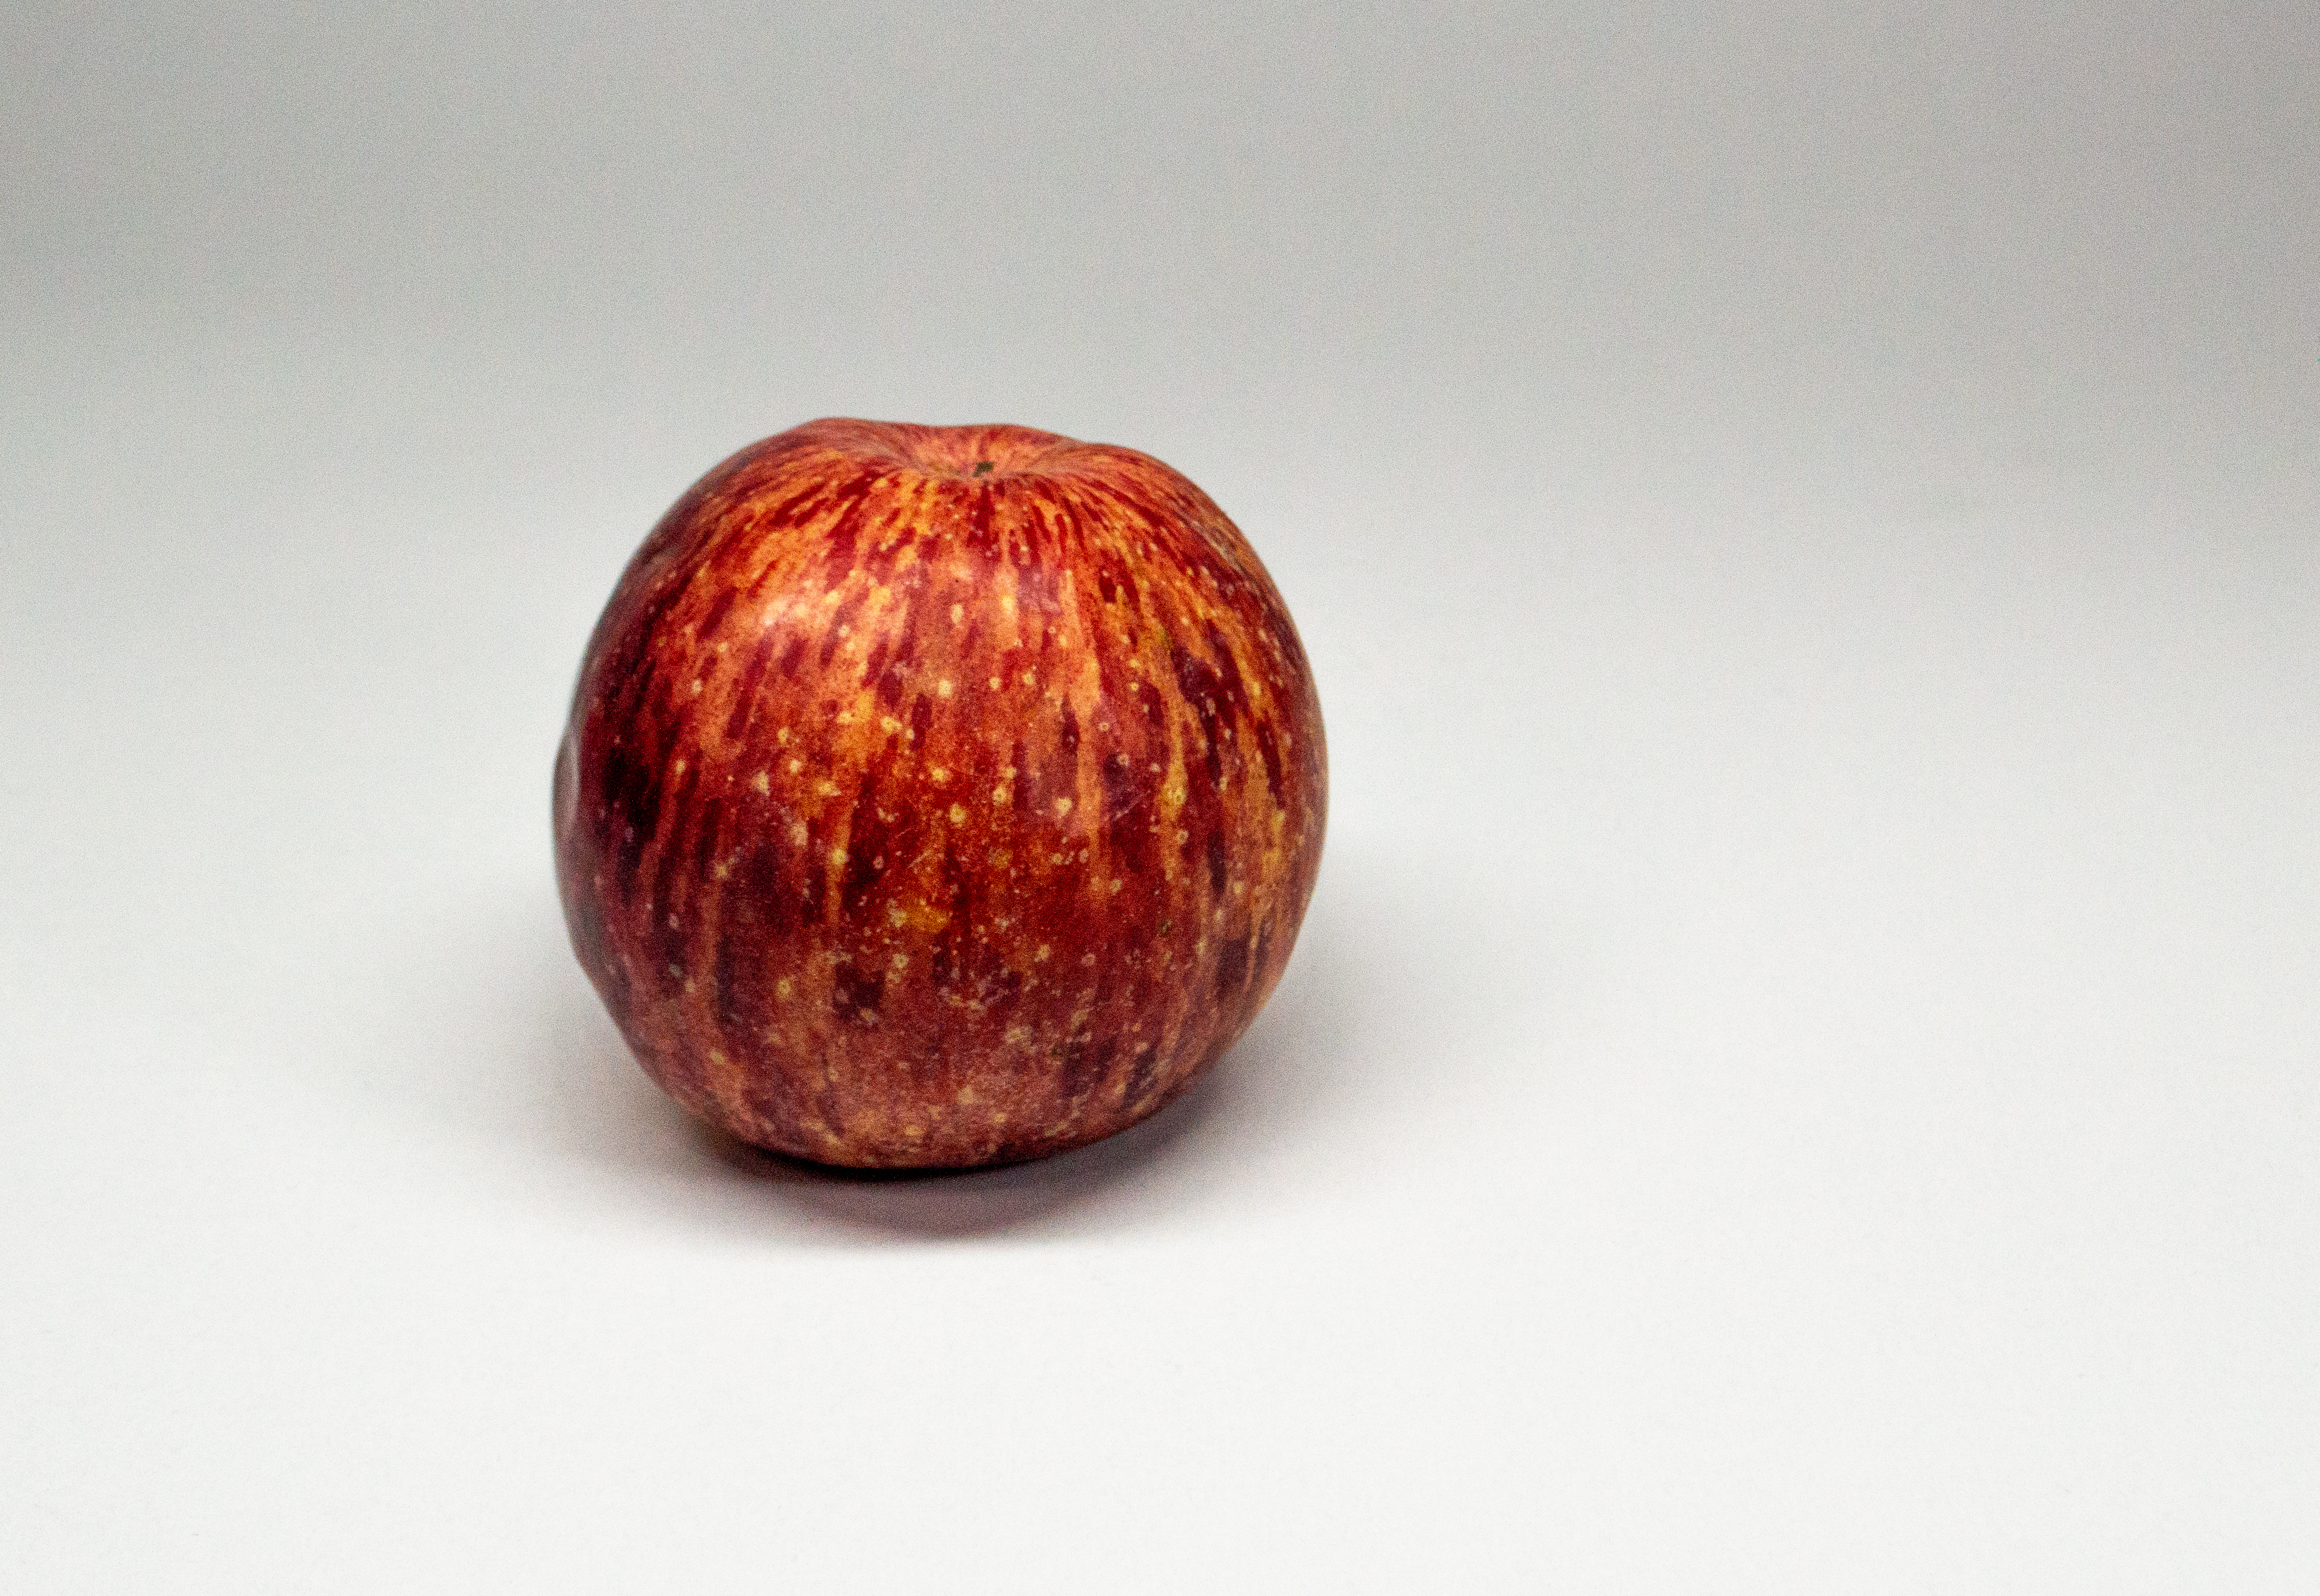
apple, tree branch, bright, clipping, closeup, collection, fresh, food, diet, delicious, freshness, fruit, healthy, isolated, juicy, natural, nature, nobody, package, organic, pink, plant, raw, red, ripe, single, sweet, vegetarian, vitamin, white, white background, image, food and drink, photography, color image, healthy eating, sweet food, natural material, wood, peach, accessory fruit, event, natural foods, circle, art, still life photography, still life, produce